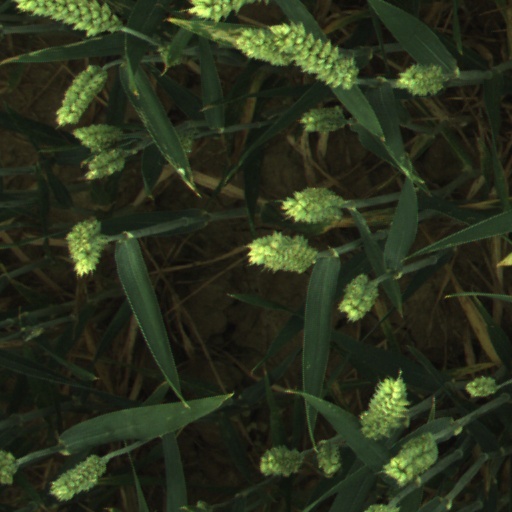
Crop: wheat